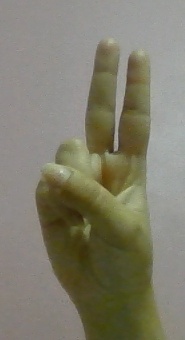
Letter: taa